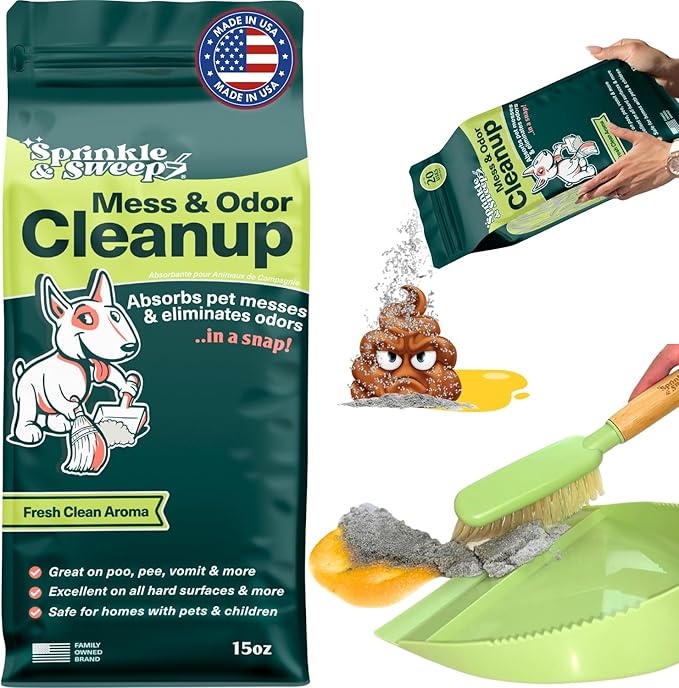
Dog Pee Cleaner | Pet Accident Cleanup Powder | Vomit Cleanup Kit for Hard Surfaces | Puppy Potty Training Aid | Dog Diarrhea Accident Absorbent | Non-Toxic Odor Remover
About This Quick & Easy Cleanup: Say goodbye to messy accidents with pee and poo soaked paper towels. Simply sprinkle this on, sweep into a dustpan, and dispose - leaving zero residue or odor behind! Hands Stay Clean with Mess Cleaner: No more accidental skin contact with pet messes, your hands stay squeaky clean throughout the cleanup process with upto 40 uses, eliminating the yucky factor of using toilet tissue or paper towels. Safe for home with pets and childrens. Essential Oil Aroma: Enjoy a refreshing blend of essential oils that deodorize pet odors as you clean up. It's safe for both dogs and cats with a fresh-smelling environment after every use. Multipurpose Uses: This isn't just for litter boxes! Use it to deodorize all the hard surfaces where accidents may occur with zero residue or odor left behind. It's also handy for quickly cleaning up spills in the kitchen and garage. Superior odor control with activated carbon from coconuts. Safe & Non-Toxic: Formulated with non-toxic ingredients, this is safe for use around your beloved pets at home. You can have peace of mind knowing it won't harm your furry friends. Overview Scent : Bamboo Brand : Sprinkle & Sweep Item Form : Powder Unit Count : 15.0 Ounce Area Odor Remover Type : Area Deodorizer
Brand: SprinkleSweep
Category: Animals & Pet Supplies > Pet Supplies > Pet Waste Disposal Systems & Tools > Pet Waste Disposal Systems